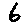
Label: 6